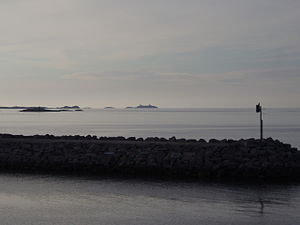
Fjorde i Norge / Fjorde efter fylke / Hordaland
Fedjefjorden en stille sommeraften
Norske fjorde er kendt verden over og står som et symbol på den norske natur. Der er op mod 1190 navngivne fjorde i Norge, og den norske kyst er et af de områder i verden med de fleste fjorde. Norge har også flere af de længste fjorde i verden med Sognefjorden på 204 km som den længste. De fleste af fjordene findes i det langstrakte Nordland, som har op mod 300 fjorde, mens Finnmark har omkring 200. To af fjordene, Geirangerfjorden og Nærøyfjorden, står på verdensarvslisten for naturområder.